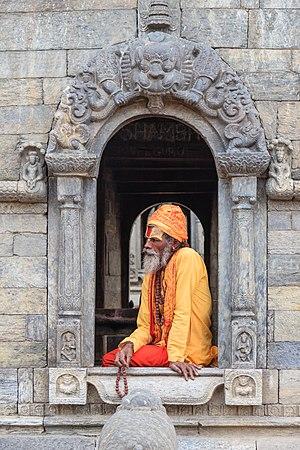
Le temple de Pashupatinath est un édifice religieux hindou sis au bord du fleuve Bagmati, à Katmandou, au Népal. Dédié à Pashupati, l'incarnation de Shiva en tant que « maître des animaux », qui est considérée officieusement comme la divinité nationale du Népal ce temple est un des plus sacrés de l'hindouisme et du Népal.